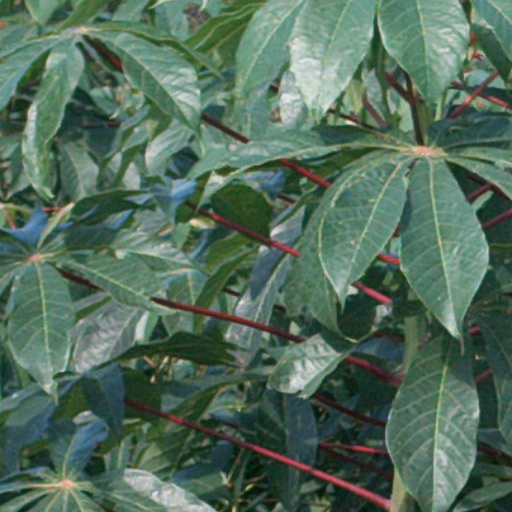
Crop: cassava